Ronald Reagan

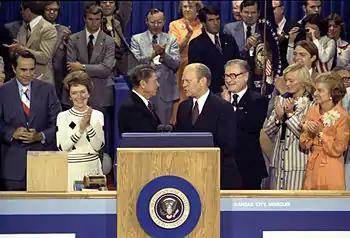
Reagan and Gerald Ford shaking hands on the podium after Reagan narrowly lost the nomination at the 1976 Republican National Convention

In January 1966, Reagan announced his candidacy for the California governorship, repeating his stances on individual freedom and big government. When he met with black Republicans in March, he was criticized for opposing the Civil Rights Act of 1964. Reagan responded that bigotry was not in his nature and later argued that certain provisions of the act infringed upon the rights of property owners. After the Supreme Court of California ruled that the initiative that repealed the Rumford Act was unconstitutional in May, he voiced his support for the act's repeal, but later preferred amending it. In the Republican primary, Reagan defeated George Christopher, a moderate Republican who William F. Buckley Jr. thought had painted Reagan as extreme.